Evolutionary mismatch

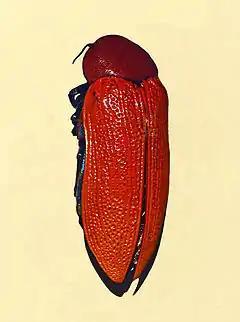
The jewel beetle has a shiny, brown exterior similar to that of a beer bottle.

Evolutionary mismatch can also be seen among insects. One example is the giant jewel beetle ("Julodimorpha bakewelli)". The male jewel beetle has evolved to be attracted to identifiable features of the female jewel beetle as it flies across the desert. These features include size, color, and texture. However, similar physical traits are seen in some beer bottles. As a result, males often mistake beer bottles for females, and may even find bottles more attractive than female jewel beetles due to the beer bottle's large size and attractive coloring. Beer bottles are often discarded by humans in the Australian desert that the jewel beetle lives in, causing male jewel beetles to waste energy attempting to mate with beer bottles instead of females. This reduces the reproductive output of the jewel beetle, as fewer beetles successfully mate. The result is an evolutionary mismatch, as a habit that evolved to aid in reproduction has become disadvantageous due to the anthropogenic littering of beer bottles.